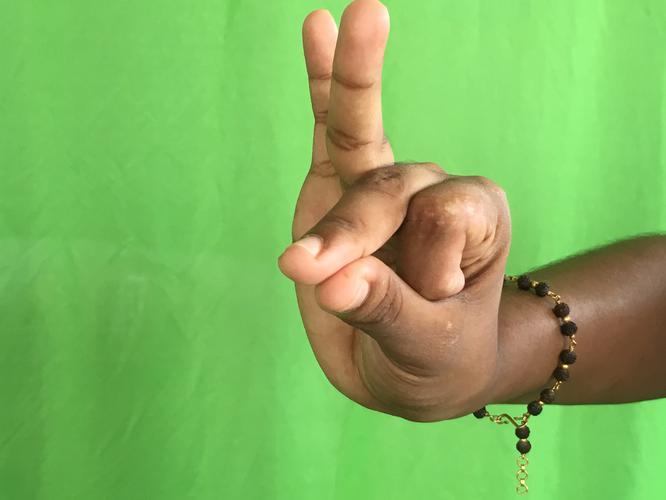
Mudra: Bramaram
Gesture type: single_hand